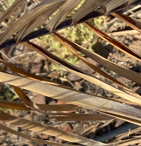
Label: Potassium Deficiency